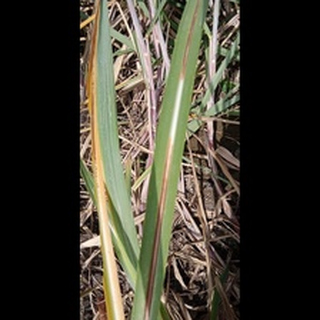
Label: sugarcane_red_rot